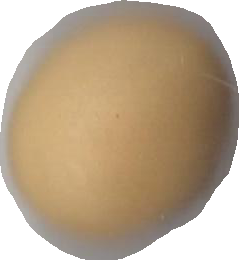
Variety: Dega